Henry Doubleday (horticulturalist)

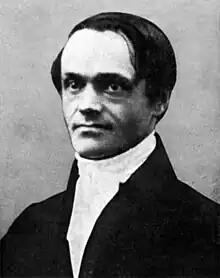
Portrait from 1851

Henry Doubleday (1810–1902) was an English scientist and horticulturist of Coggeshall in Essex. He was a manufacturer of gum arabic and gelatin, and developed strains of potato and comfrey. The Henry Doubleday Research Association is named after him.